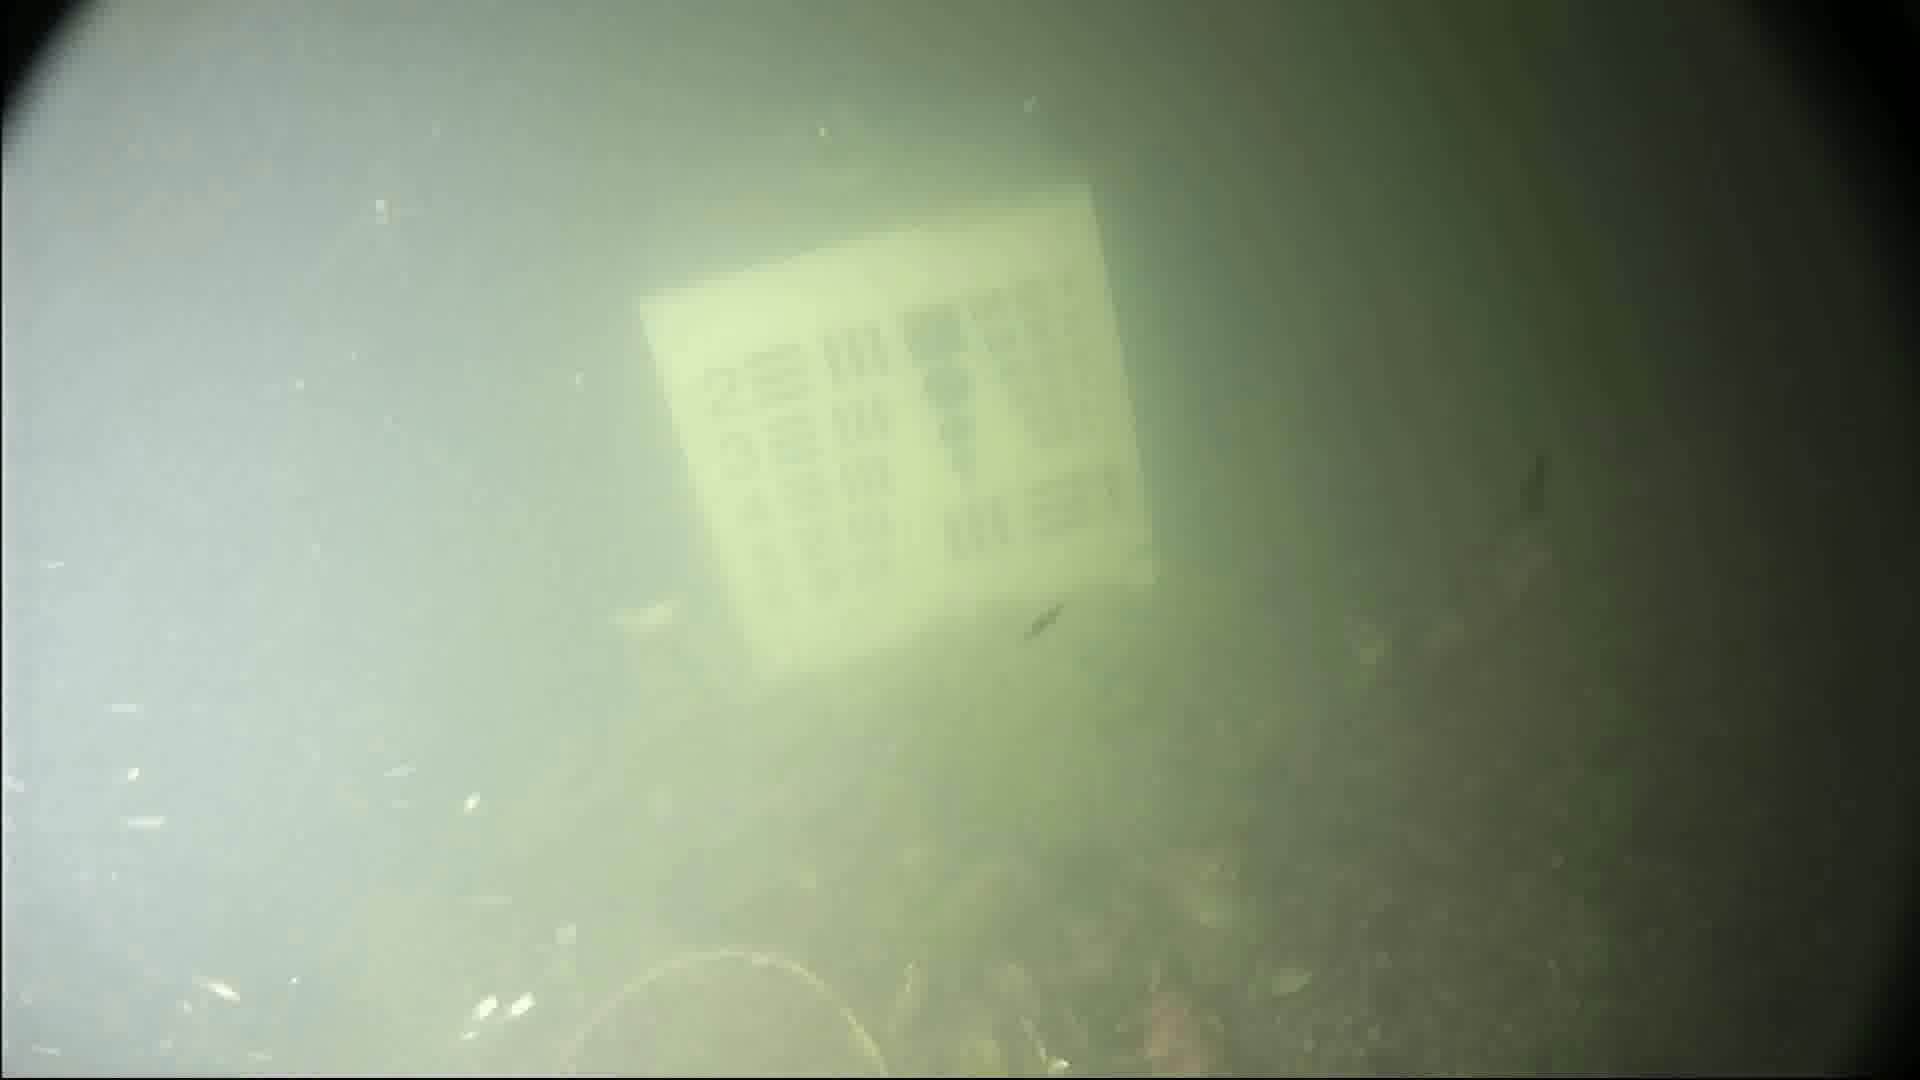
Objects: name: crab